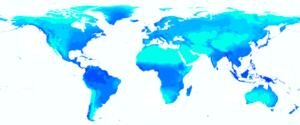
La pluviométrie est l'évaluation quantitative des précipitations, de leur nature et distribution. Elle est calculée par diverses techniques. Plusieurs instruments sont utilisés à cette fin, dont le pluviomètre/pluviographe est le plus connu. L'unité de mesure varie selon que le type de précipitations est solide ou liquide, mais elle est ramenée en millimètre d'équivalence en eau par mètre carré de surface à fin de comparaisons. Toute précipitation de moins de 0,1 mm est qualifiée de « trace ».